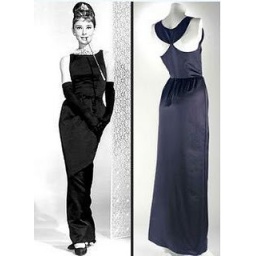
Audrey Hepburn - little black dress by Givenchy